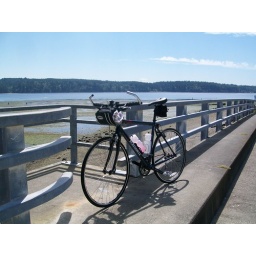
the new bike, a road bike with flat handlebars - mt. rainier and vashon island in background